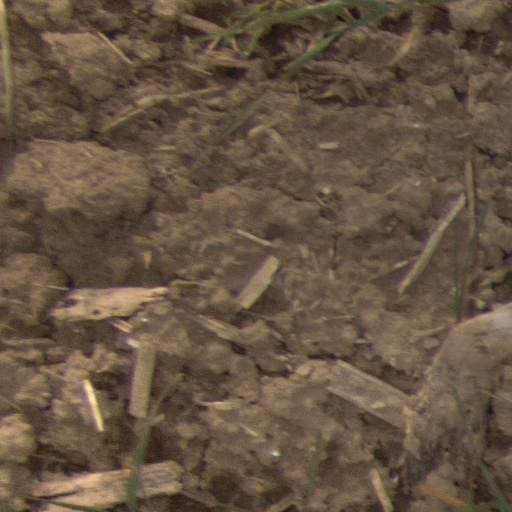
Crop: wheat